Fort d'Issy

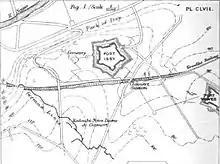
Fort d'Issy surroundings during the Siege of Paris. The German line is in the southwest of the map

On 2 September 1870 Napoleon III ordered surrender at the Battle of Sedan.